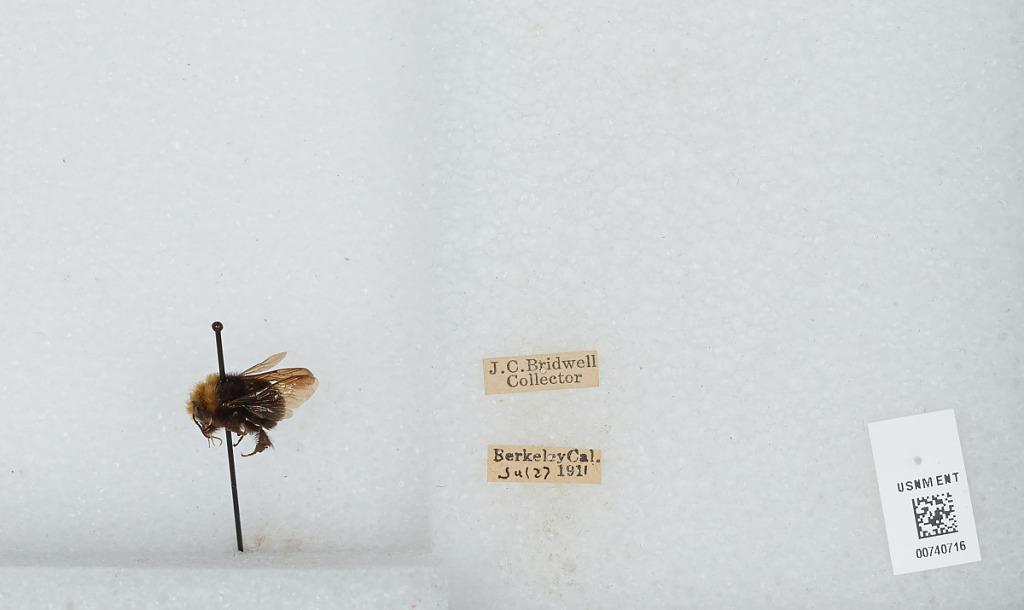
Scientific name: Bombus (Pyrobombus) vosnesenskii Radoszkowski
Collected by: J. Bridwell
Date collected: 1911-7-27
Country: United States
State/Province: California
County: Alameda
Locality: Berkeley
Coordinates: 37.8717, -122.273